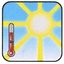
Concepts: Hot
Day - Light
Sun